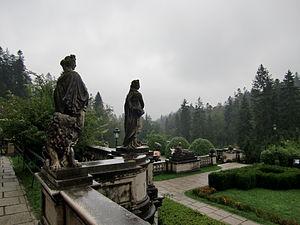
Sinaia est une ville de Roumanie.
Le château de Peleș est situé au nord-ouest de la ville de Sinaia, en Roumanie, à 60 km de Brașov et à 135 km de Bucarest. Sa construction a duré dix ans, de 1873 à 1883 et les travaux d'aménagements se sont poursuivis jusqu'en 1914.